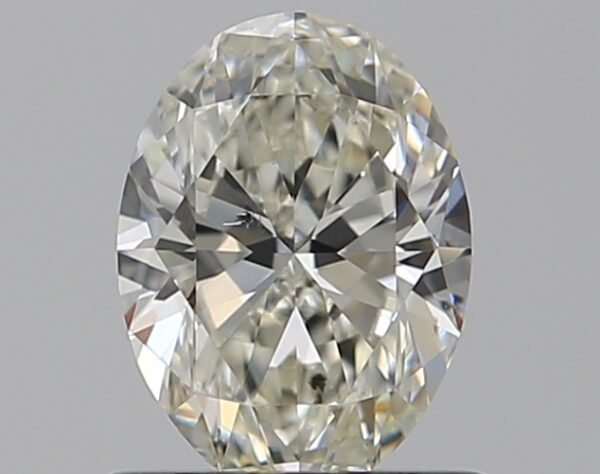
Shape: oval
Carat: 0.72
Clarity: SI1
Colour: H
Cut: EX
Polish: VG
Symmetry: EX
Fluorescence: VS
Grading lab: GIA
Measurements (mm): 6.82 x 5.04 x 3.09